Sir Robert Abercromby, 5th Baronet

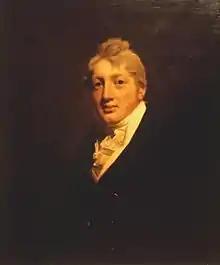
Portrait by Henry Raeburn, 1816

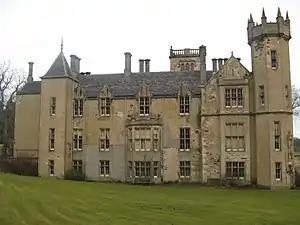
Forglen House

Sir Robert Abercromby, 5th Baronet of Birkenbog and Forglen, FRSE, DL (4 February 1784 – 6 July 1855) was a Scottish politician and landowner.